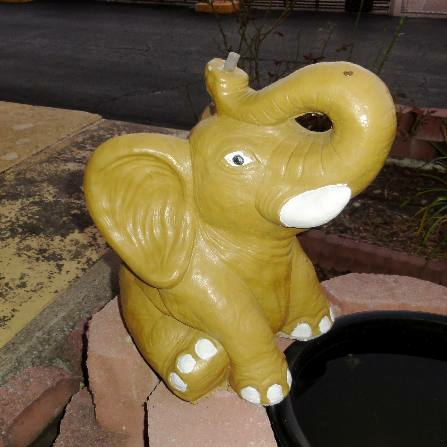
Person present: No